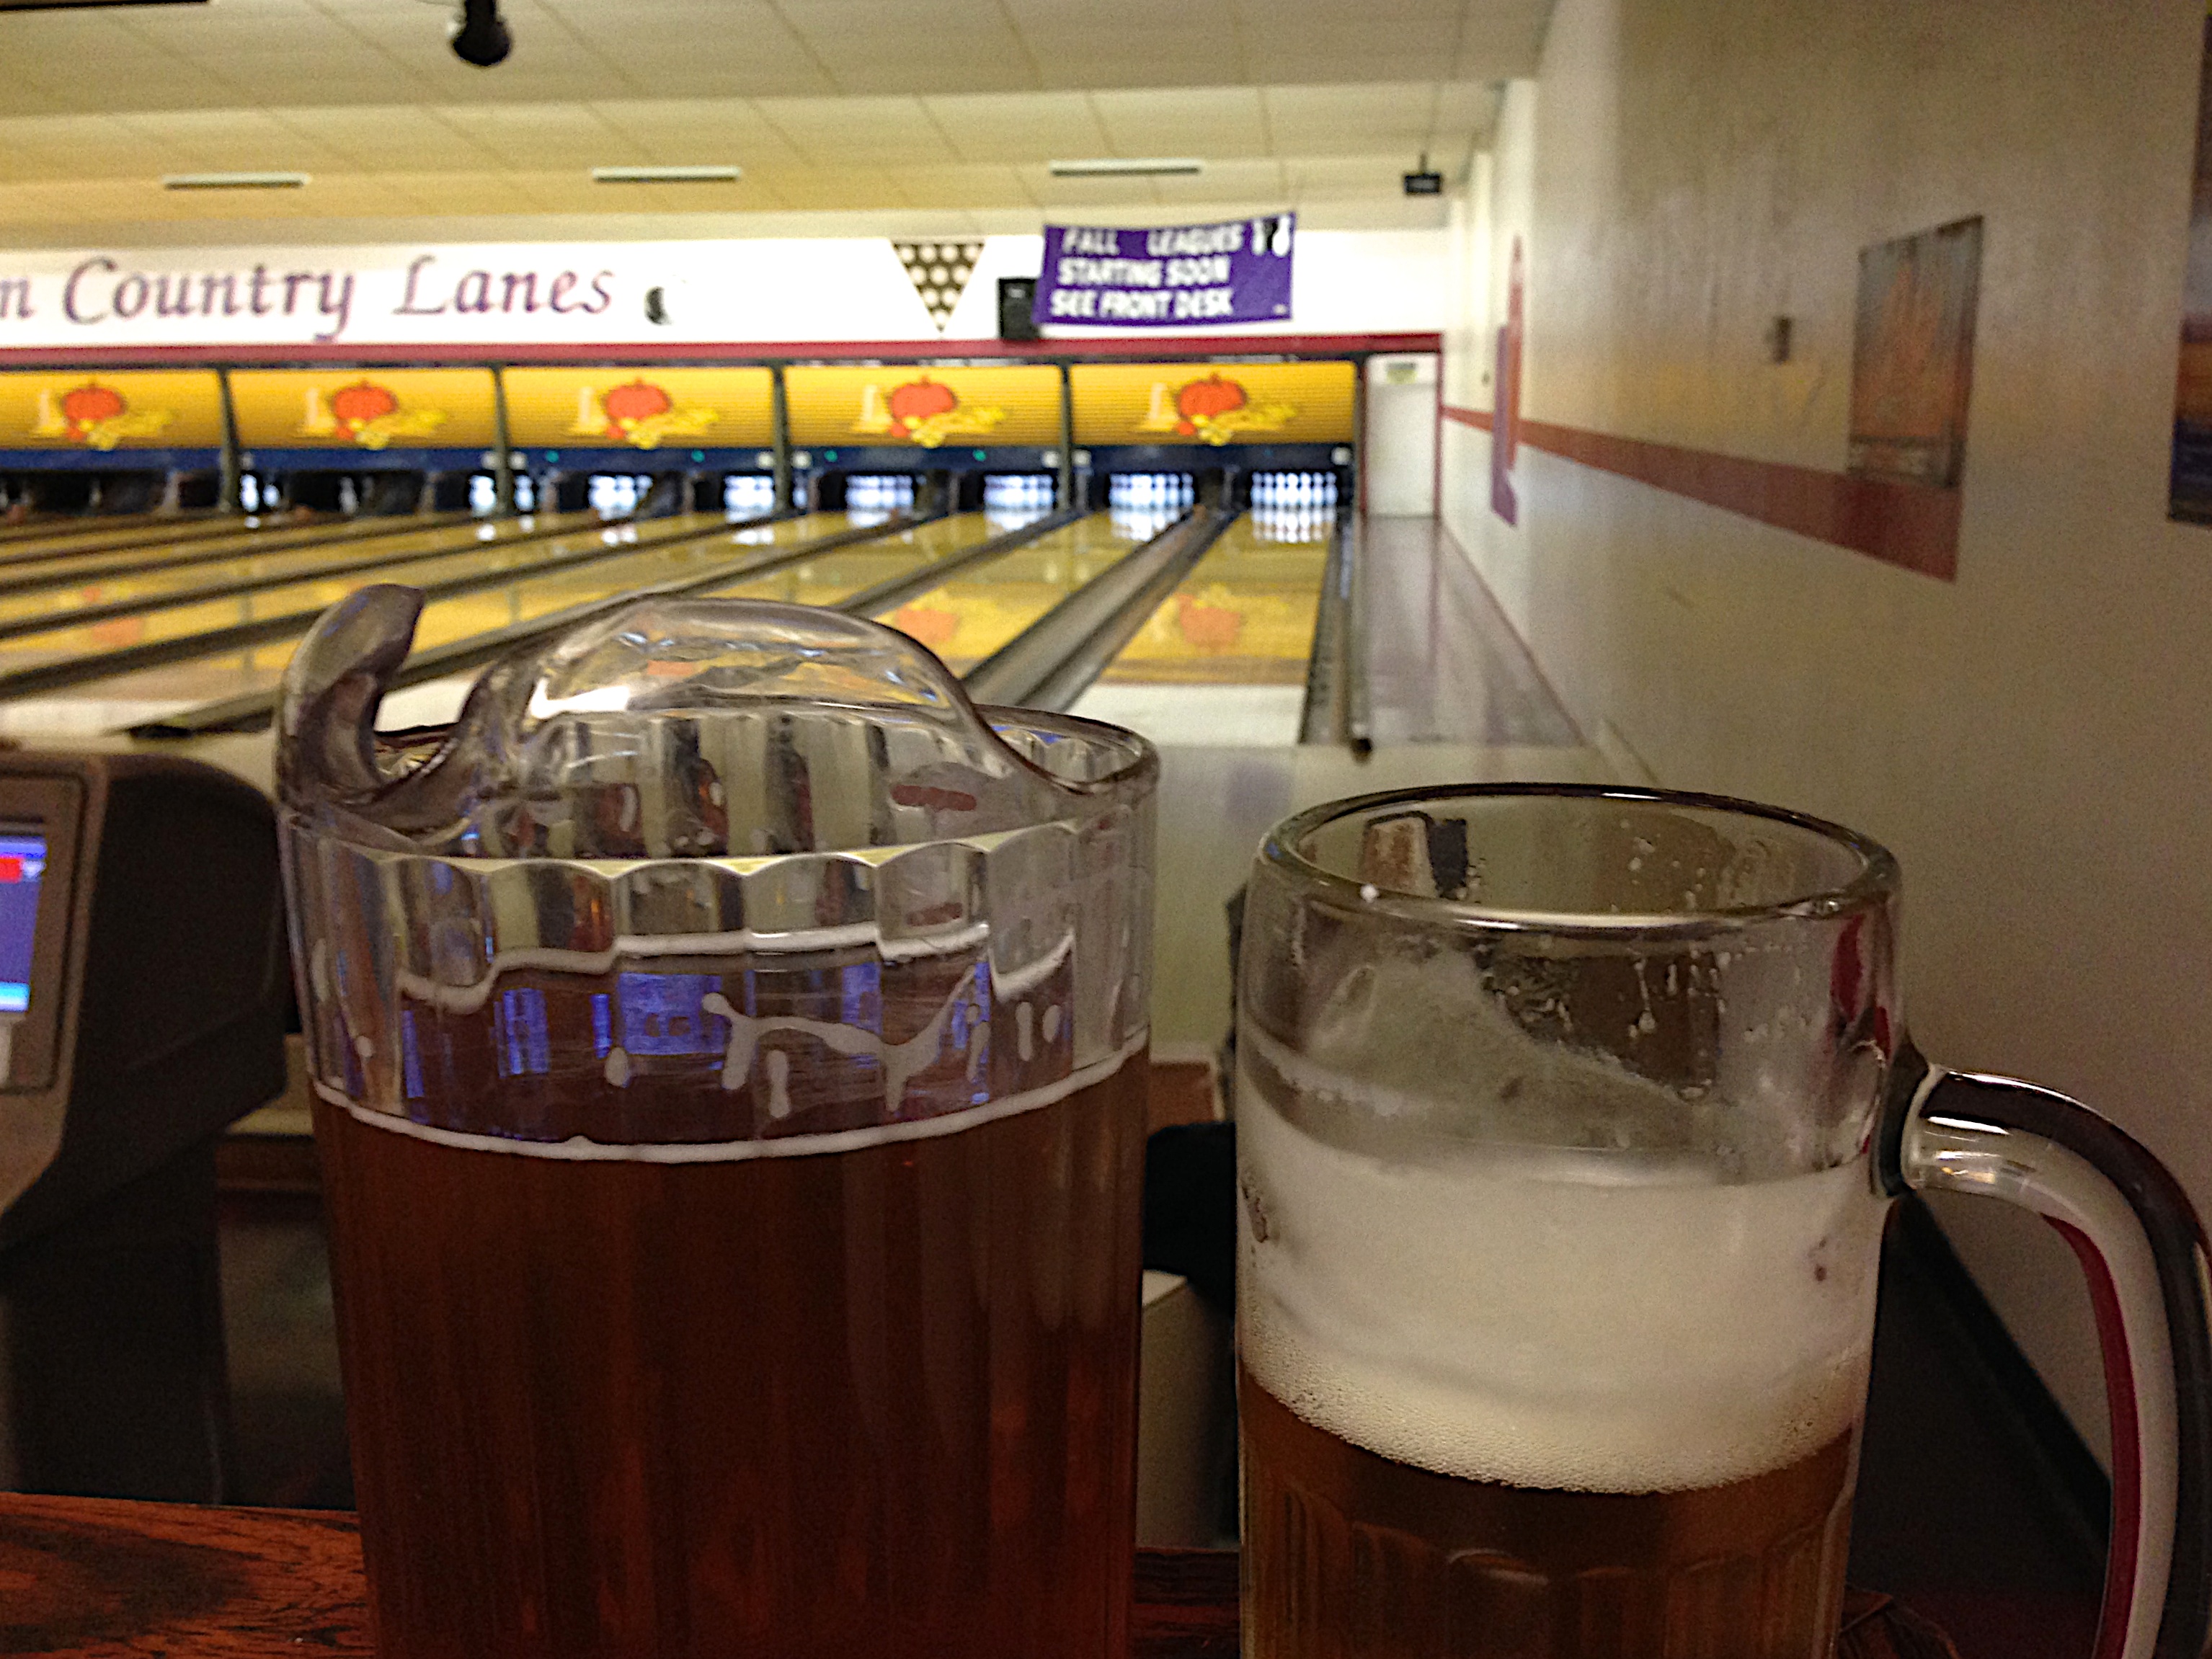
drink, beer, bowling, man made object